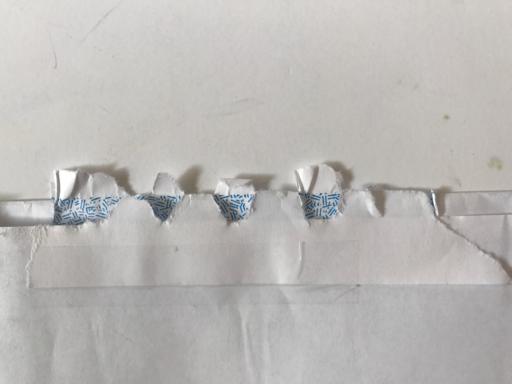
Waste category: paper